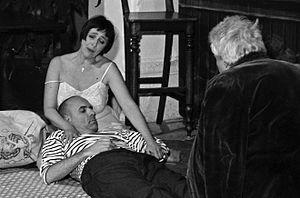
Représentation du Pauvre Matelot au théâtre Théâtre Manoel à Malte. Production par l'ARCAL. Mise en scène Christian Gangneron Piano &amp
L'Atelier de recherche et de création pour l'art lyrique est une compagnie nationale de théâtre lyrique et musical, régie par la loi associative du 1ᵉʳ juillet 1901. Elle est basée à Paris dans le 20ᵉ arrondissement. Fondée en 1983 par le metteur en scène Christian Gangneron, l'ARCAL est spécialisée dans la production de spectacles de théâtre lyrique et musical, essentiellement des créations, dont elle assure une large diffusion à Paris et en région.